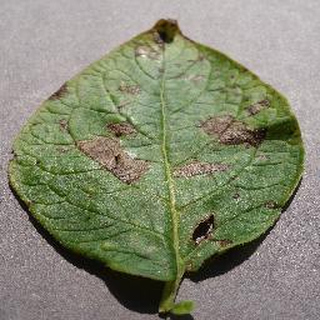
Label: potato_early_blight